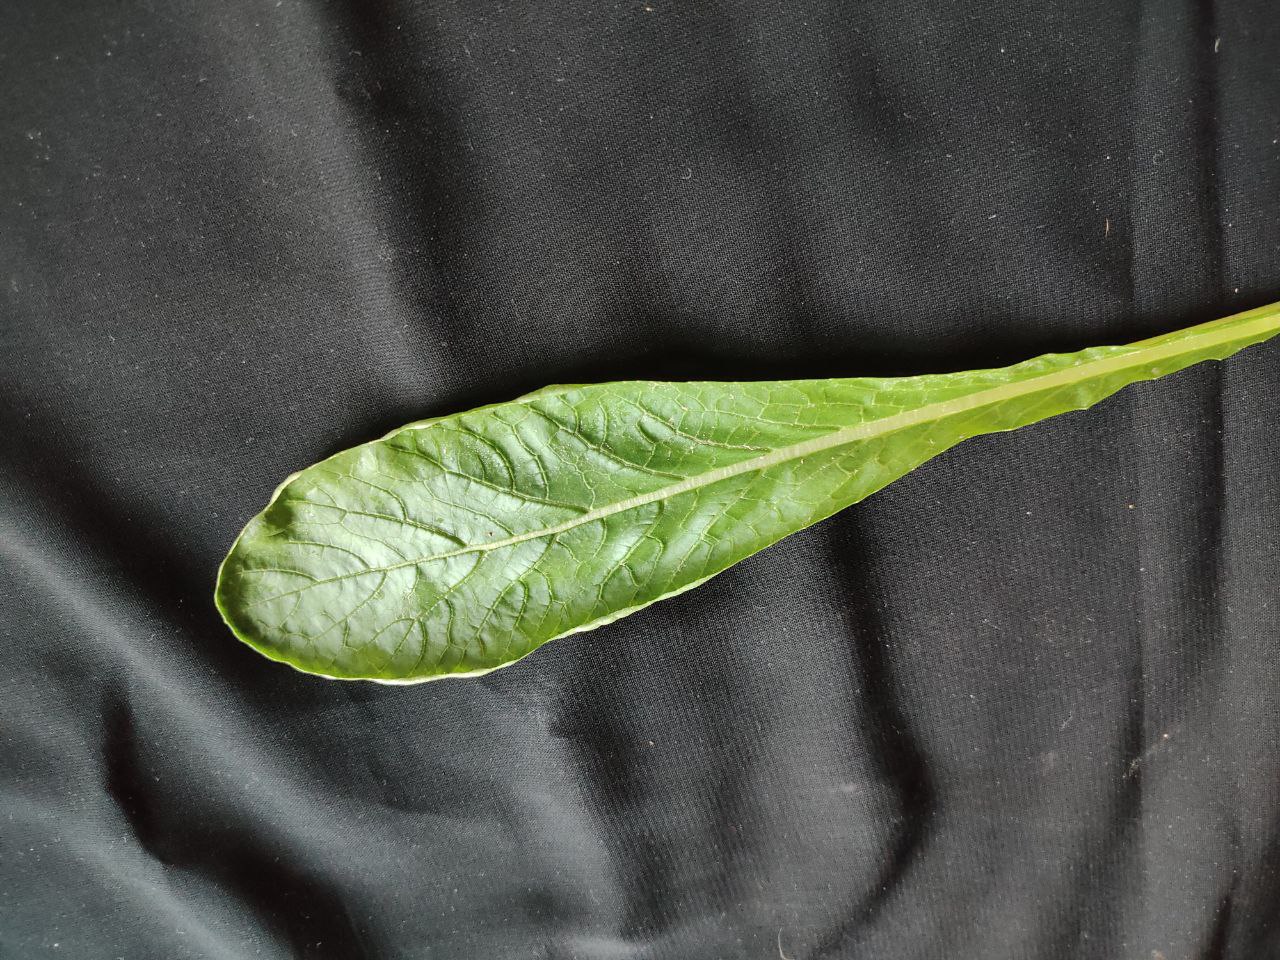
Label: Fresh leaf